Music Museum (Basel)

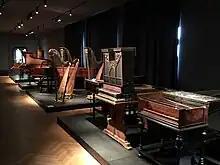
An exhibition hall with several important antique keyboard instruments

The collection surpasses 3,000 instruments from the 15th through the 20th century, with the permanent exhibition displaying around 650. Among the notable pieces of the collection are the famous Ab Yberg organ, a bass viola da gamba made by Joachim Tielke, and a 1572 virginal from the Netherlands.